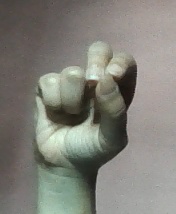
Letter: gaaf